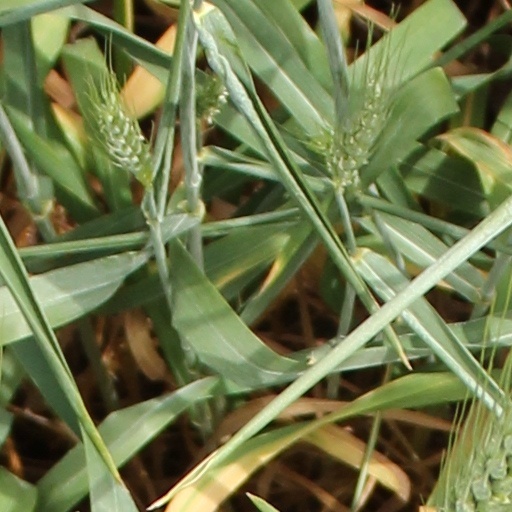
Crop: wheat